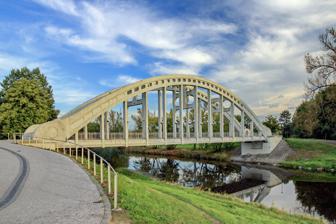
Building: Karviná-Darkov bridge
Country: Poland
Year built: 1925
Bridge in Karviná, Czech Republic Darkov Bridge Darkov Bridge in 2012 Coordinates 49°50′32″N 18°32′47″E / 49.842231°N 18.546392°E / 49.842231; 18.546392 ( Darkov Bridge ) Crosses Olza Locale Darkov , Karviná , Czech Republic Official name Most Sokolovských hrdinů Heritage status Cultural monument Characteristics Material Reinforced concrete Total length 55.8 metres (183 ft) Width 5.6 metres (18 ft) Height 6.25 metres (20.5 ft) History Architect Franz Rabe Construction start 1922 Construction end 1925 Opened 1925 Location Karviná-Darkov bridge (officially in Czech: Most Sokolovských hrdinů , meaning "The Sokolovo Heroes' Bridge", locally called Darkov Bridge) is a reinforced concrete road bridge over the Olza River in Karviná-Darkov , Czech Republic. It is a distinctive dominant of Darkov. The bridge is declared a Czech cultural monument . History The bridge, spanning the Olza River and connecting parts of Darkov, was designed by the Viennese builder Ing. Franz Rabe . The construction began in 1922 and was completed in 1925. During the floods of 1997, the Olza River nearly flooded the bridge. In 2003–2004 the bridge underwent a reconstruction . The entire reinforced concrete structure was re-mediated and the whole bridge body was lifted two meters above the original leveling, at the same time preserving the original wall reliefs . In the early years the bridge experienced a heavy car traffic. Since 2004 it has been designated for pedestrians and cyclists use only. It has been a Czech cultural monument since 1991. It has been part of the Karviná heritage zone since 1992. Description Reinforced concrete arched bridge with neo-baroque elements represents a unique technical solution. The bridge deck is suspended on two longitudinal arches. A lightweight reinforced concrete Vierendeel beam in the upper arch was used for the construction. The bridge is reinforced transversely with three triples of horizontal bars one above the other, interspersed with a vertical middle bar. The bridge height is 6.25 meters, the lower deck is 55.8 meters long and the bridge is 5.6 meters wide. Gold coin From 2011 to 2015, the Czech National Bank issued ten commemorative gold coins in the Bridges of the Czech Republic set. In 2014, as part of the set, the arch bridge at Darkov was pictured on the 5000 CZK coin designed by then-student Asamat Baltaev from the Higher Professional School in Jablonec nad Nisou . Gallery Before the reconstruction Relief Reinforcement Bridge deck After the reconstruction References